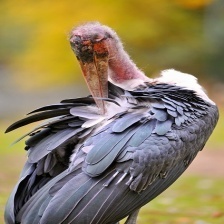
Species: MARABOU STORK
Scientific name: LEPTOPTILOS CRUMENIFER
ImageNet parent category: white_stork